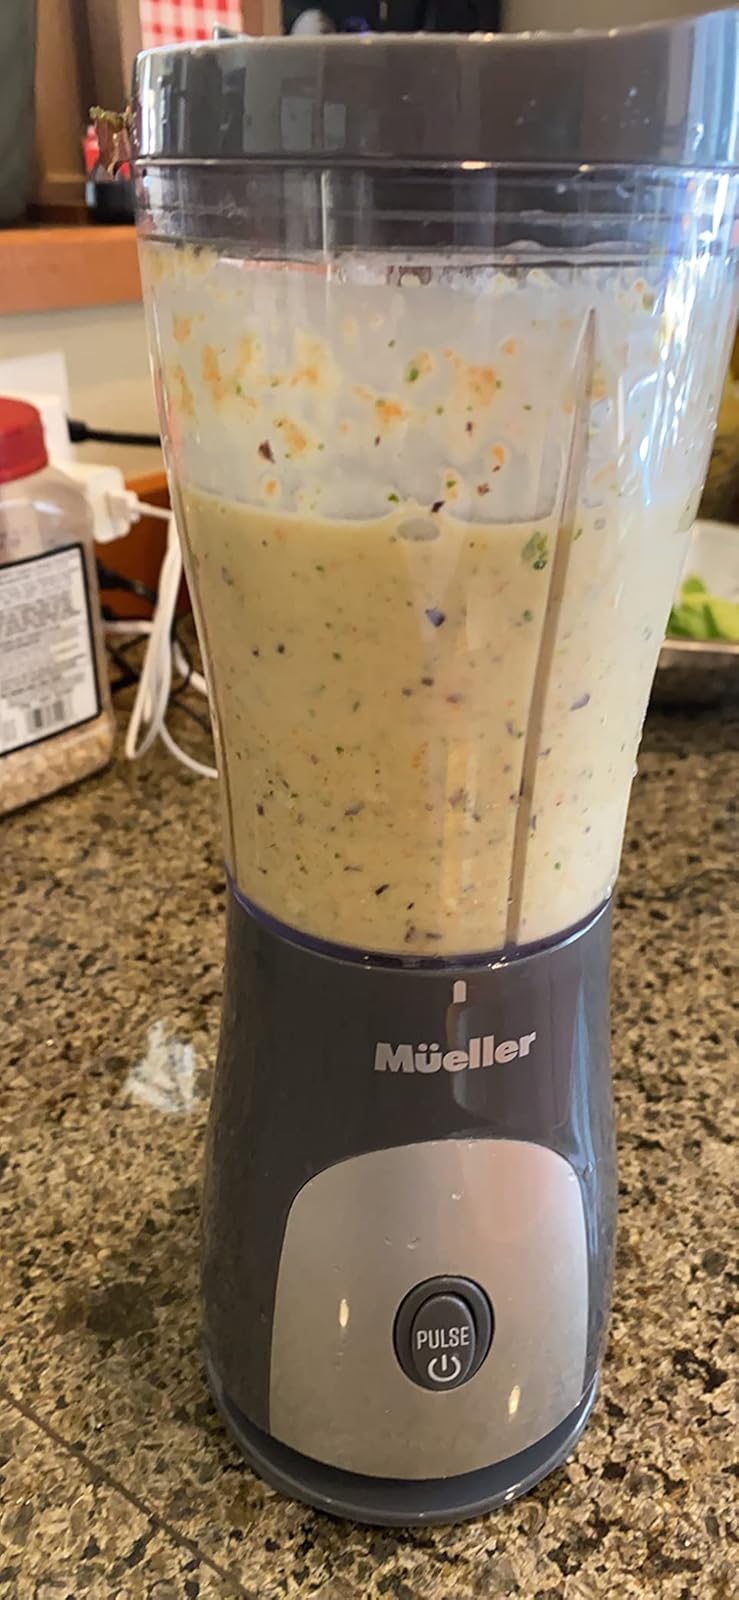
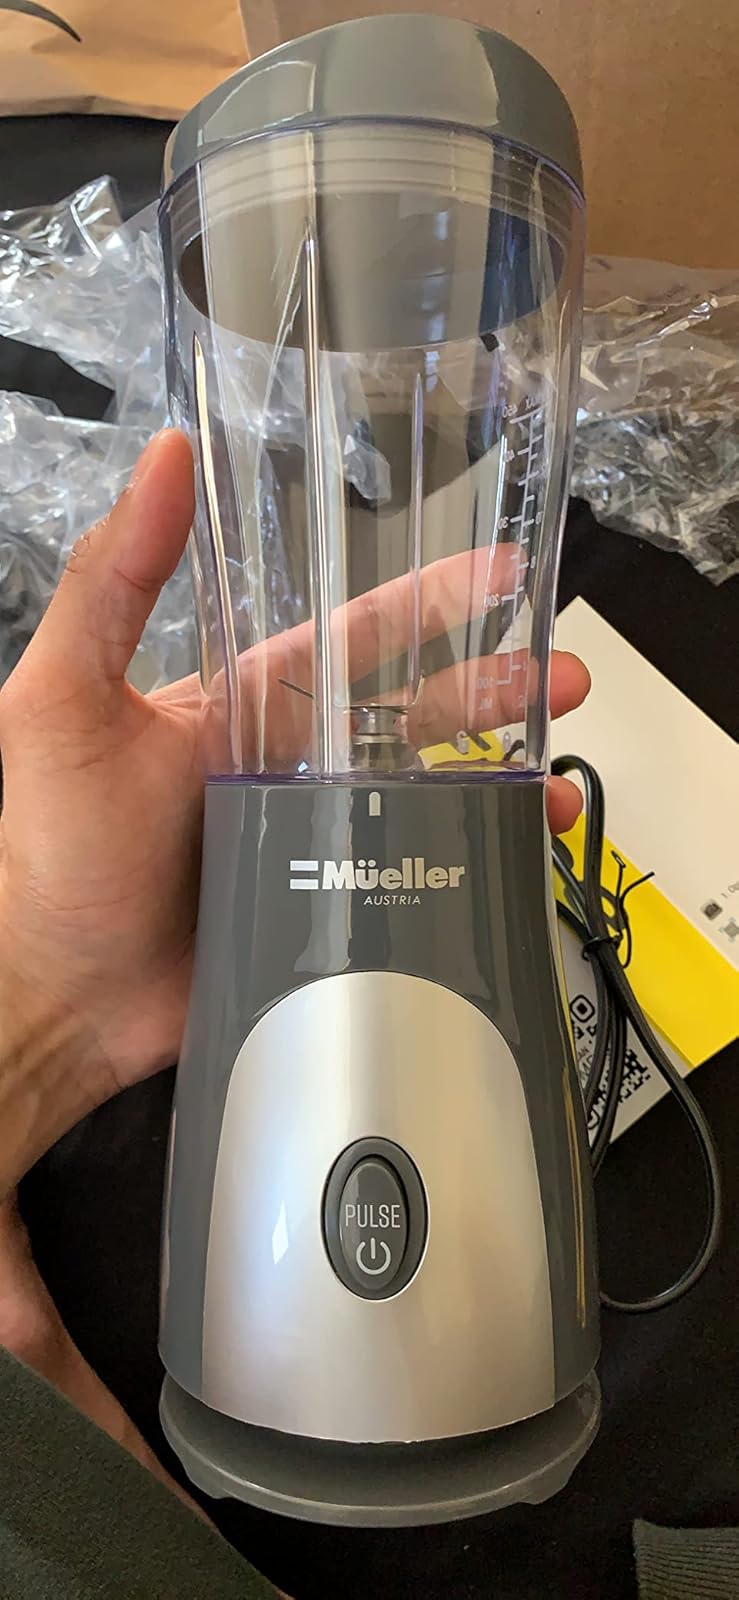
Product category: items_blender
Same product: yes